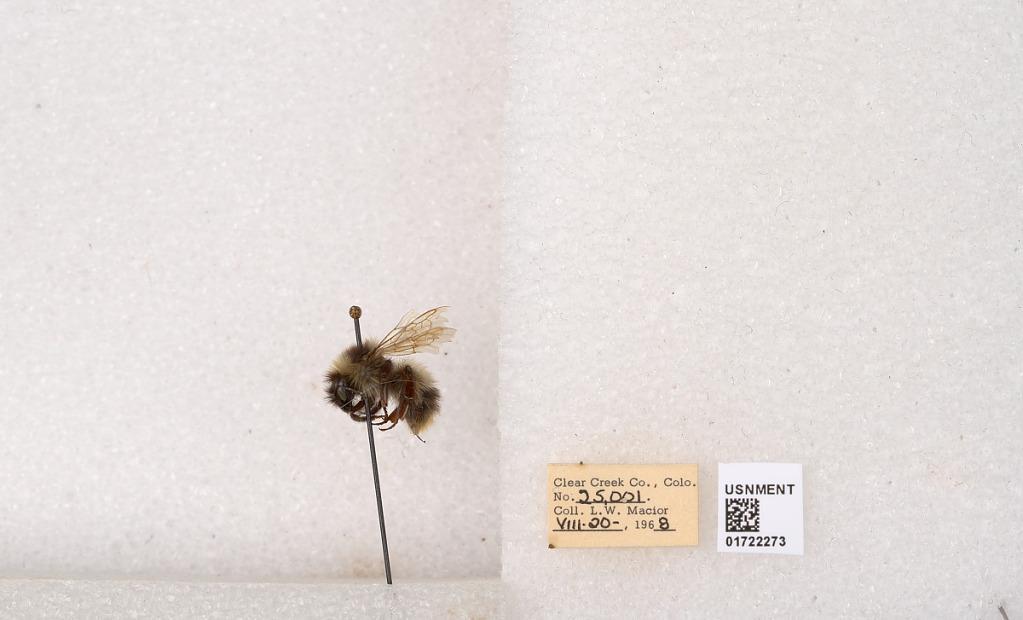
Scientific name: Bombus kirbyellus
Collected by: L. Macior
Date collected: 1968-8-20
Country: United States
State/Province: Colorado
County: Clear Creek
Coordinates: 39.6891, -105.644